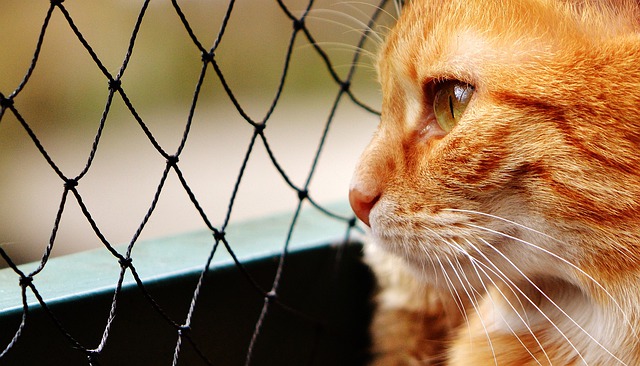
Label: gatto